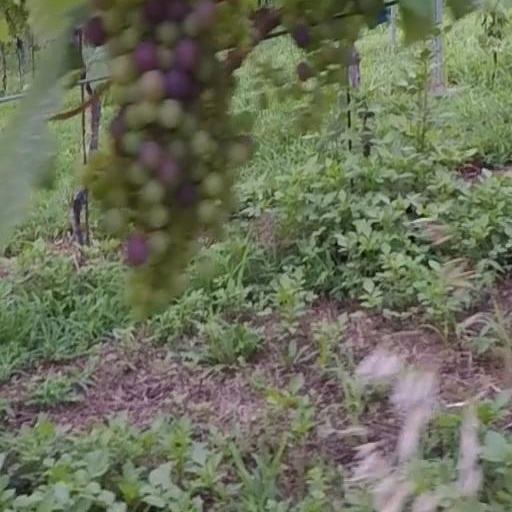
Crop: grape